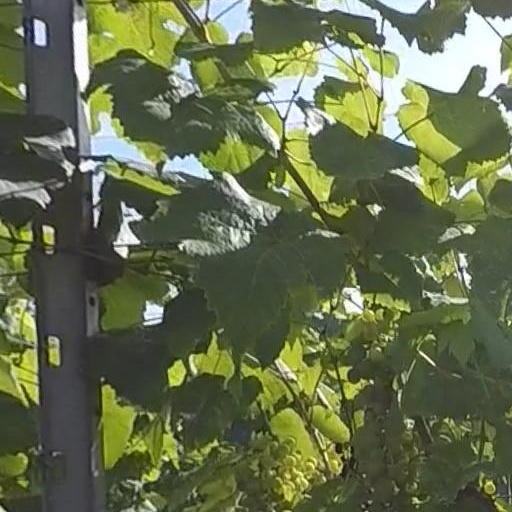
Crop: grape